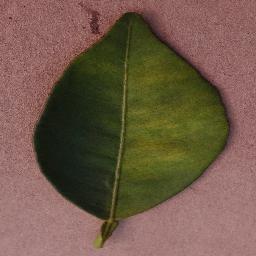
Label: Orange___Haunglongbing_(Citrus_greening)